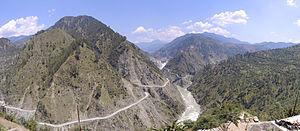
Le barrage de Baglihar est un barrage dans le Jammu-et-Cachemire en Inde sur la Chenab. Il est associé à une centrale hydroélectrique de 900 MW. Sa construction a démarré en 1999 et s'est terminée en 2008, il a coûté 1,9 milliard de dollars.